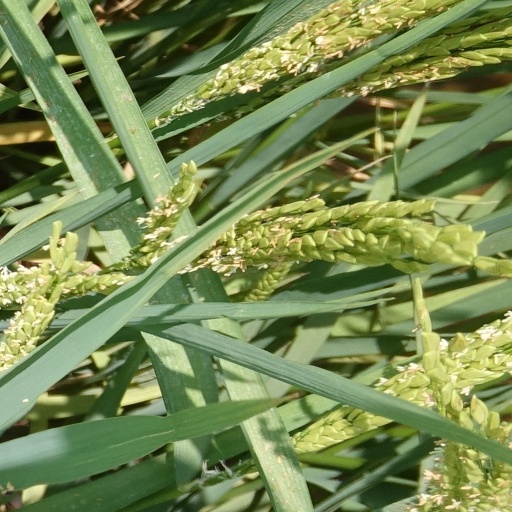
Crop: rice